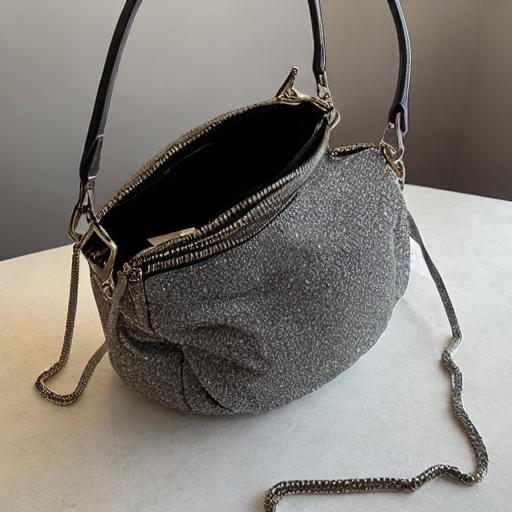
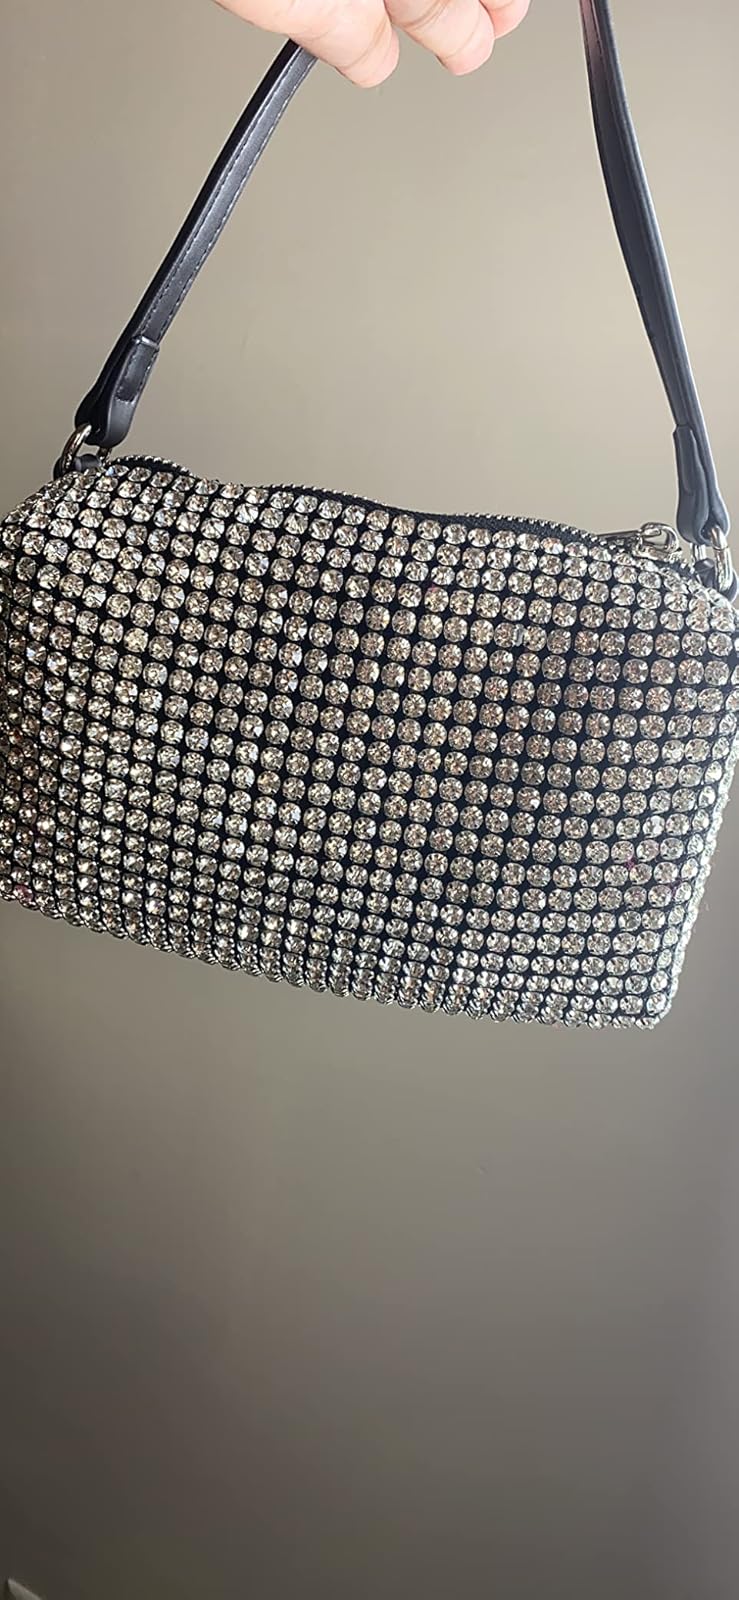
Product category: accessories_handbag
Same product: no